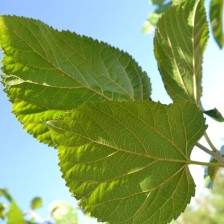
Variety: ChiangMaiBuriram60